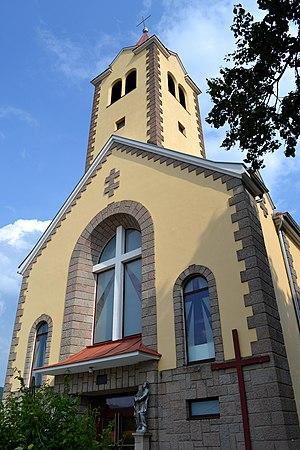
Obyce est un village de Slovaquie situé dans la région de Nitra.